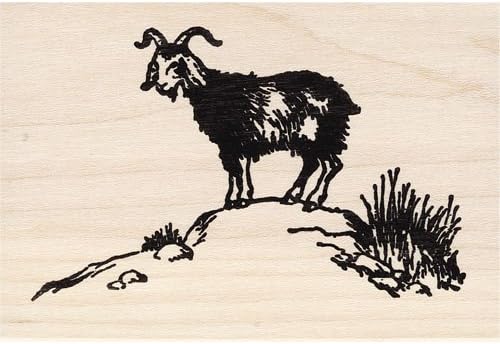
Billy Goat Rubber Stamp
Category: Arts, Crafts & Sewing
Beeswax has been in business since 1995. All rubber stamps are made by us in the USA using high quality materials and workmanship. We offer a wide selection of stamps including scenic, artistic, cute and collage images.
Features: 3" x 1 3/4" Approx. Image Size | Wood Mount Deep Etched Rubber Stamp | Made in the USA by Beeswax